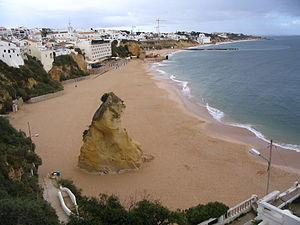
Praia do Peneco - en Avril - Albufeira, Distrito de Faro, Portugal Same view in summer